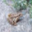
Label: frog